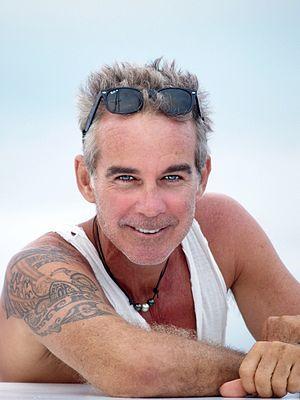
Pierre Cosso 2015
Pierre Cosso, né Pierre-Alexandre Cosso, le 24 septembre 1961 à Alger, est un acteur et chanteur-compositeur français.